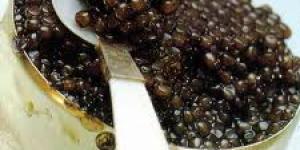
caviar ruso